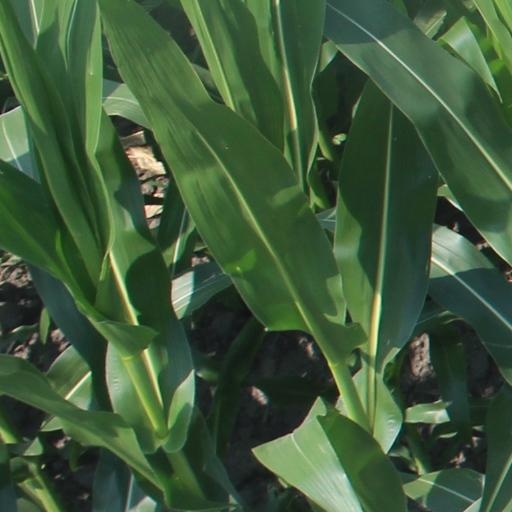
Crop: maize; corn